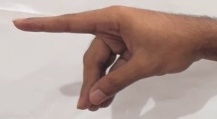
ASL sign: P